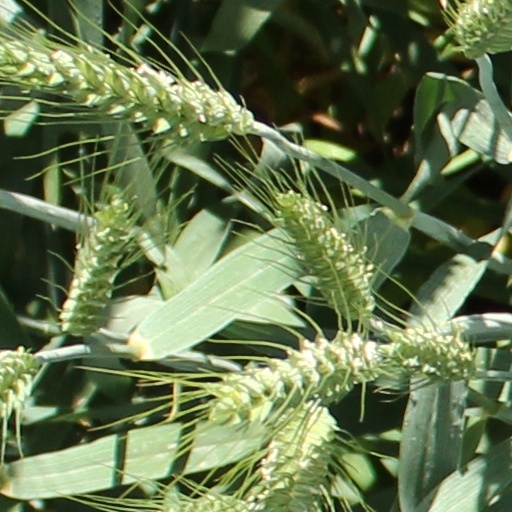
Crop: wheat